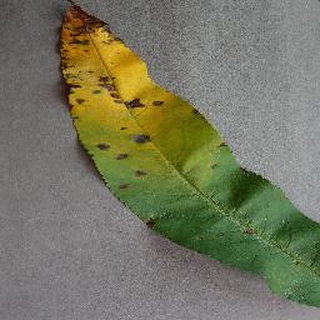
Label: peach_bacterial_spot